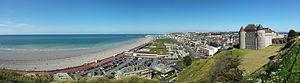
Vue panoramique de la ville et la plage de Dieppe. La photo a été prise d'une colline à l'ouest, près de Château de Dieppe. Juillet 2011.
Dieppe est une commune française située dans le département de la Seine-Maritime en région Normandie.